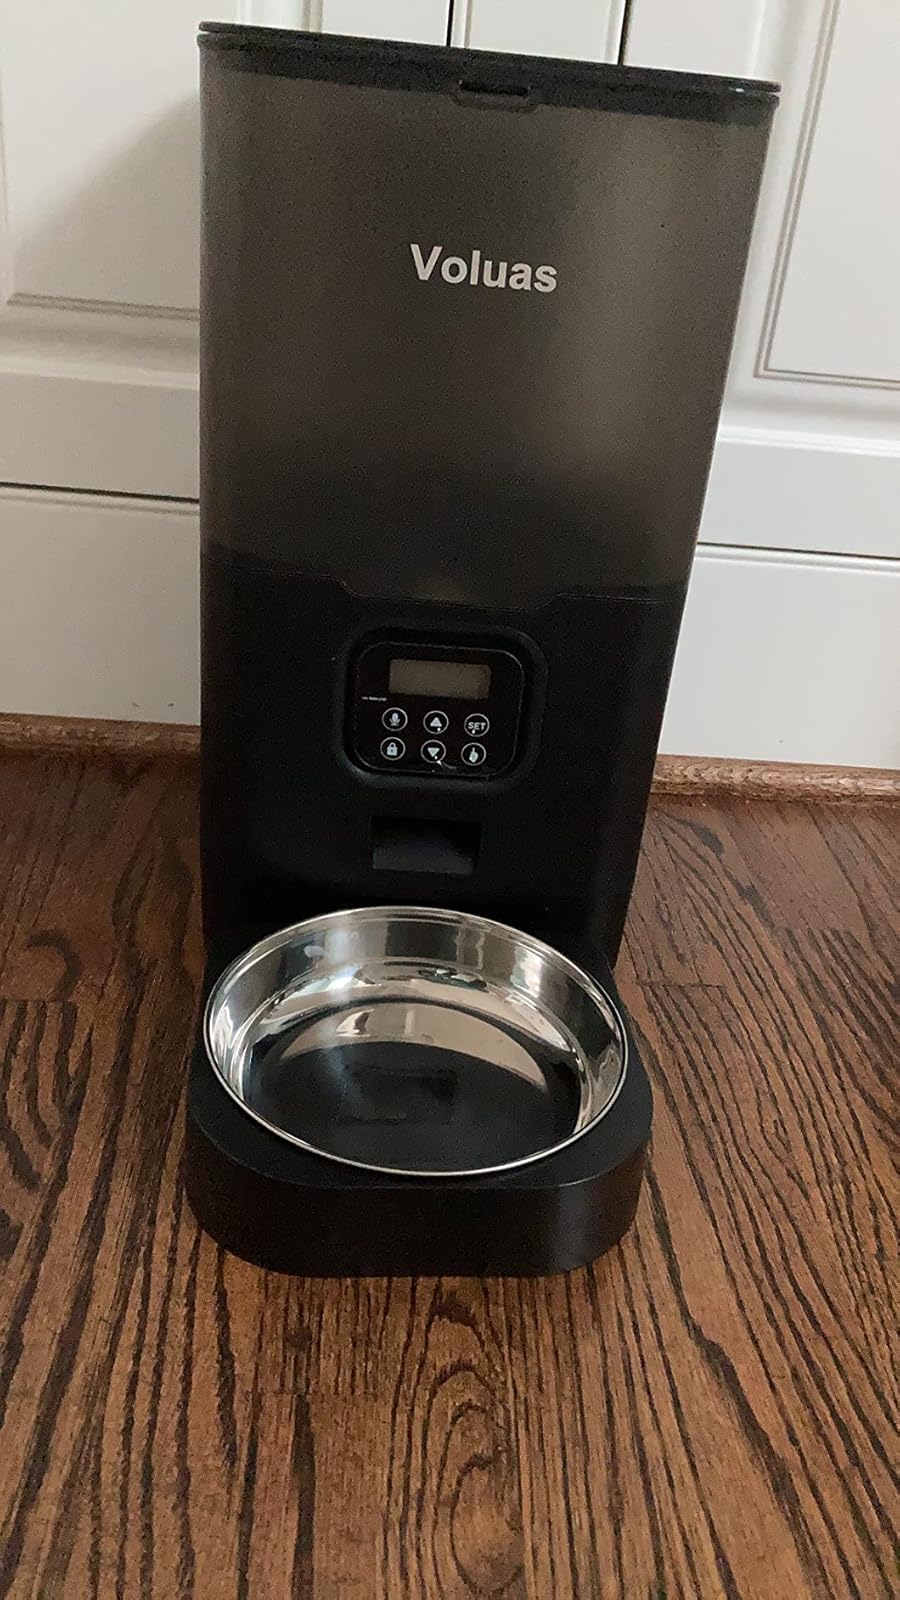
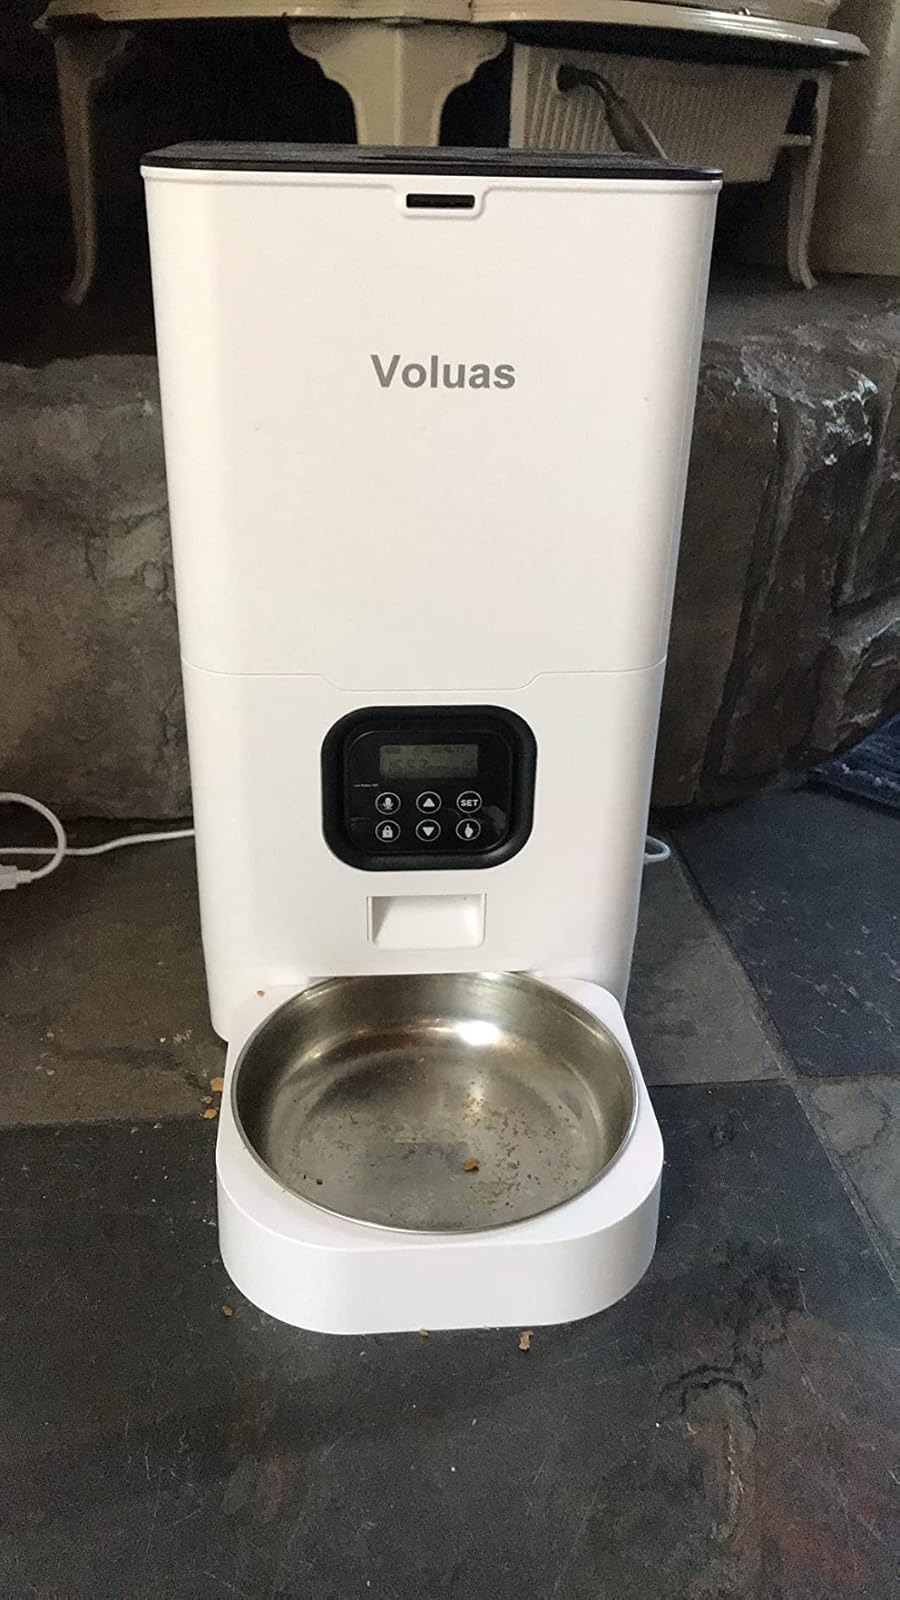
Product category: items_feeder
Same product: no